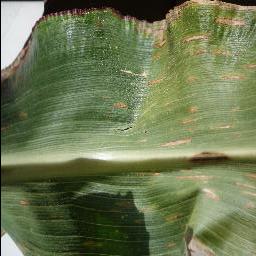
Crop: corn
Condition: (maize)_cercospora_spot_gray_spot